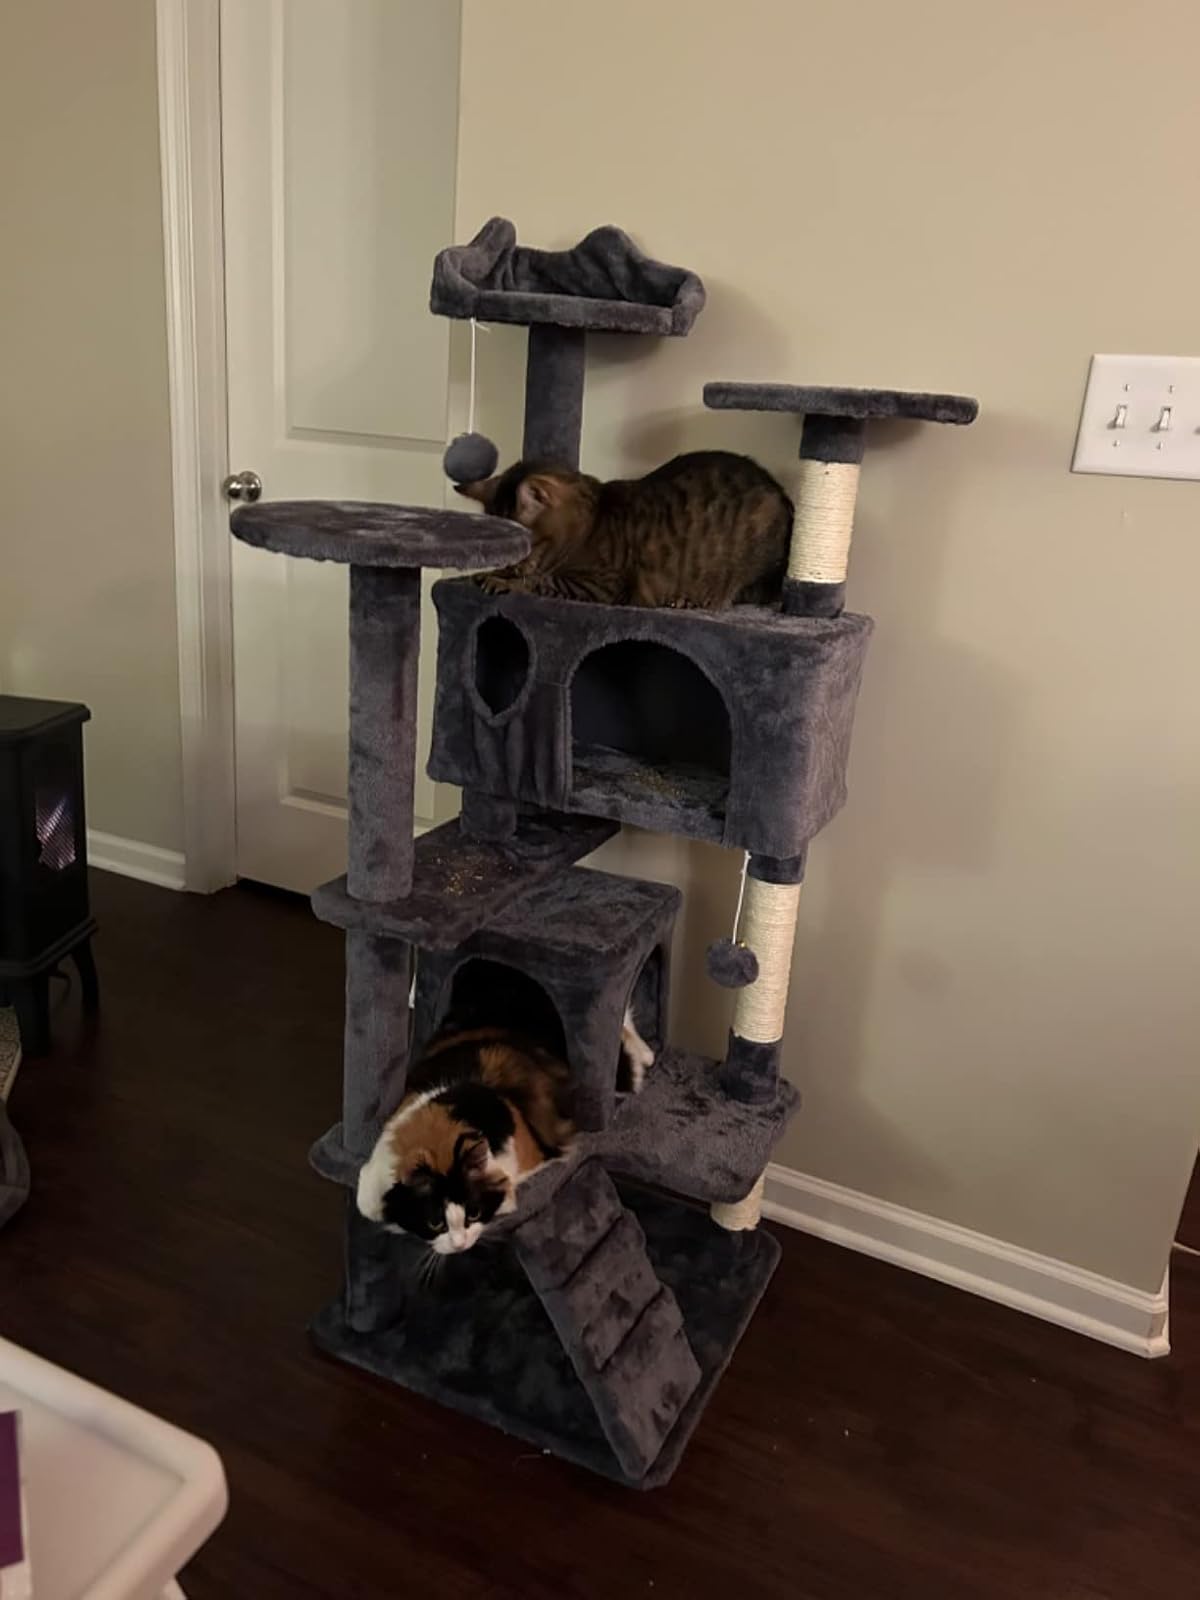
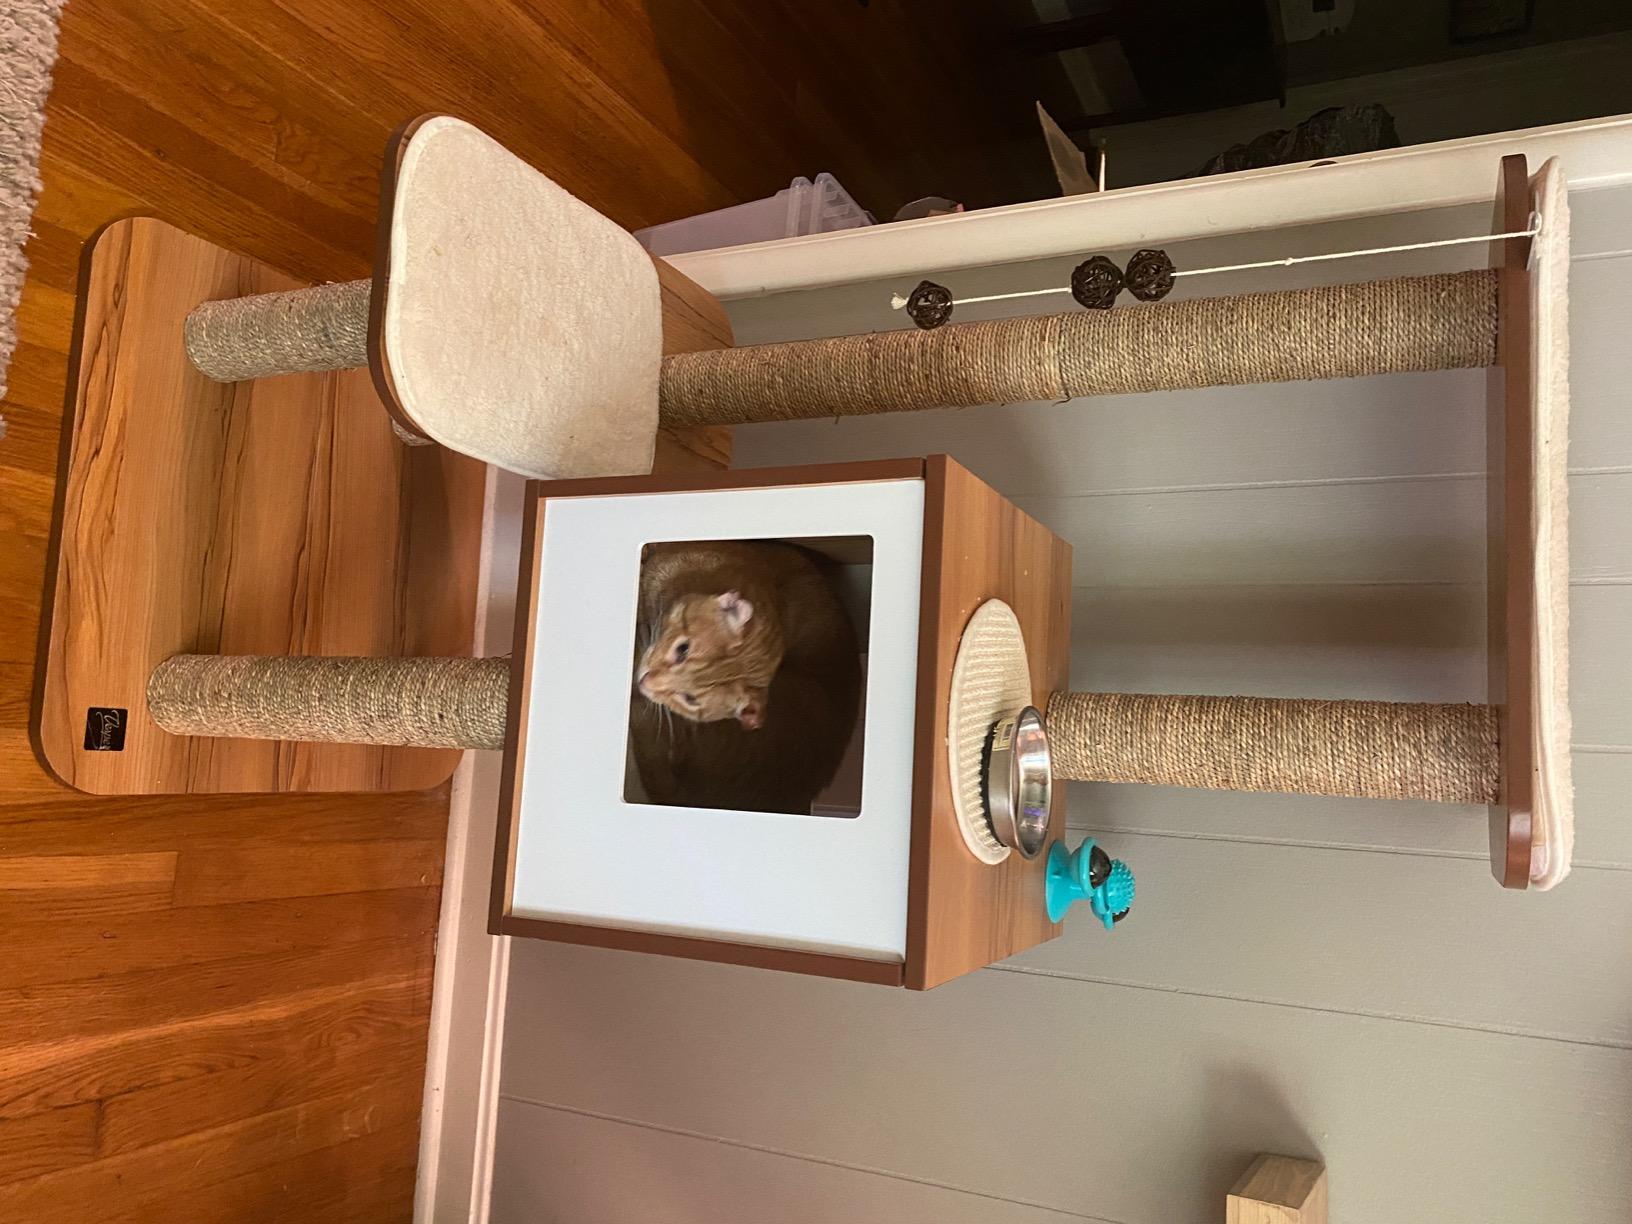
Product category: items_cat tree
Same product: no